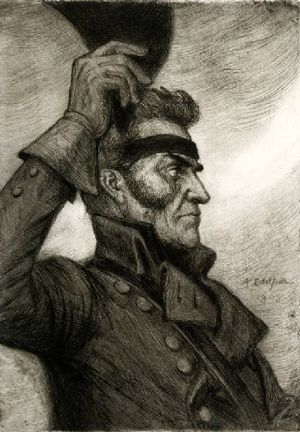
Trepanation
Georg Carl von Döbeln (1758-1820) med sit pandebånd efter trepanationen.
Trepanation eller trepanering er en operation, der går ud på at fjerne et stykke af kraniet med det formål enten at behandle sygdomme i selve kraniet på operationsstedet eller for gennem den åbning, man ved operationen har dannet i kraniet, at behandle sygdomme i hjernen eller dens hinder. Operationen kan udføres på forskellig måde, har derfor forskellige navne, man taler foruden om trepanation om resektion af kraniet, osteoplastisk trepanation osv. Tidligere udførtes trepanation som oftest med trepan eller med mejsel, senere udførtes den i reglen med helt andre instrumenter, hyppigst bor og fræser, drevne med elektrisk drivkraft.